Battle of Veracruz (1838)

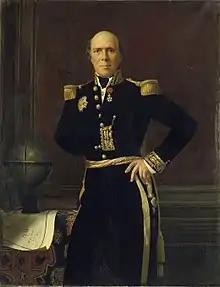
An engraving of the French admiral Charles Baudin, by an unknown author.

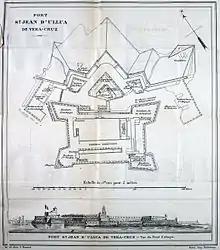
Layout of the fort of San Juan de Ulúa in 1838.

The Mexican War of Independence concluded with Mexico gaining independence from the Spanish Empire, and the rise of many different factions attempting to seize power. Several generals took power through force of arms, resulting in 20 different Presidents of Mexico in 20 years. Civilian populations suffered from these struggles for power, as well as foreign expatriates, as the country had attracted considerable investments, notably in the mining industry. In particular, the 6000 French that had settled in Mexico periodically requested intervention on their behalf from the French government, and their allies were becoming more numerous and urgent. Between 1828–38 a rash of killings, expropriations, forced borrowings, arbitrary arrests and other abuses were committed. The French government made several attempts at settling the matter by commercial agreements, demands for compensations and even threats of armed interventions, but to no avail.